Molecular logic gate

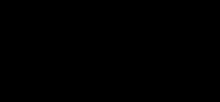

For logic gates with a single input, there are four possible output patterns. When the input is 0, the output can be either a 0 or 1. When the input is 1, the output can again be 0 or 1. The four output bit patterns correspond to a specific logic type: PASS 0, YES, NOT, and PASS 1. PASS 0 and PASS 1 always outputs 0 and 1, respectively, regardless of input. YES outputs a 1 when the input is 1, and NOT is the inverse of YES – it outputs a 0 when the input is 1.